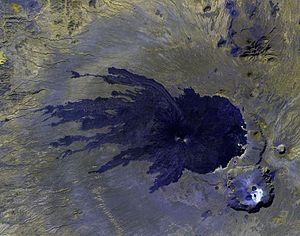
Le Pic Toussidé, vue satellite par TerraLook ASTER (date 2006-01-20)
Le massif du Tibesti est un massif montagneux du Sahara central, situé principalement à l'extrême Nord du Tchad, avec une petite extension dans le Sud de la Libye. Son point culminant, l'Emi Koussi, se trouve au sud du massif et constitue avec 3 415 mètres d'altitude à la fois le plus haut sommet du Tchad et du Sahara. Le Bikku Bitti est pour sa part le sommet le plus élevé de Libye. Le tiers central du massif est d'origine volcanique et se compose notamment de cinq volcans boucliers majeurs surmontés de larges caldeiras : l'Emi Koussi, le Tarso Toon, le Tarso Voon, le Tarso Yega et le Tarso Toussidé. Les importantes coulées de lave ont formé de vastes plateaux qui surmontent des grès du Paléozoïque. Cette activité volcanique, apparue lors de la mise en place d'un point chaud durant l'Oligocène, s'est prolongée par endroits jusqu'à l'Holocène et se traduit encore par des fumerolles, des sources chaudes, des mares de boue ou encore des dépôts de natron et de soufre. L'érosion a formé des aiguilles volcaniques et entaillé des gorges au fond desquelles coulent des cours d'eau au débit irrégulier qui se perdent rapidement dans les sables du désert.